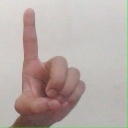
अक्षर: ड